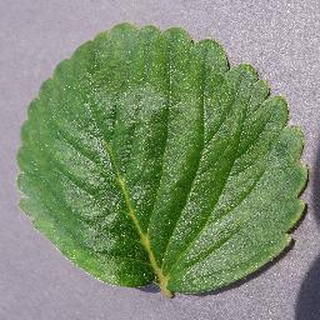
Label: healthy_strawberry